José María Setién

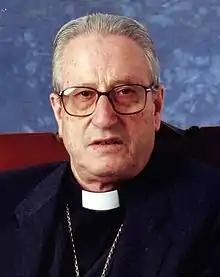
Official portrait

José María Setién Alberro (18 March 1928 – 10 July 2018) was a Spanish Catholic prelate. He was auxiliary bishop of San Sebastián between 1972 and 1979, and bishop between 1979 and 2000.